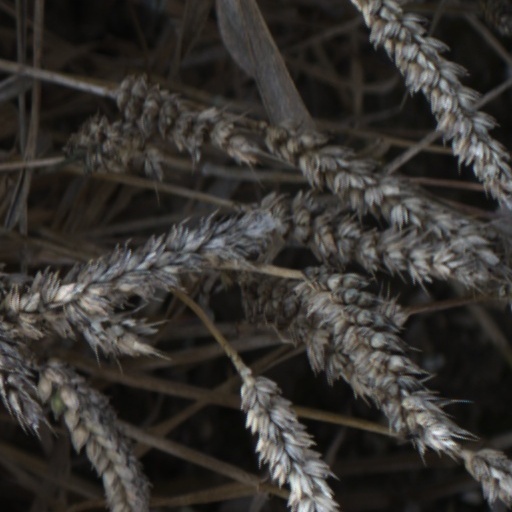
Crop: wheat